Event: Nepal Earthquake
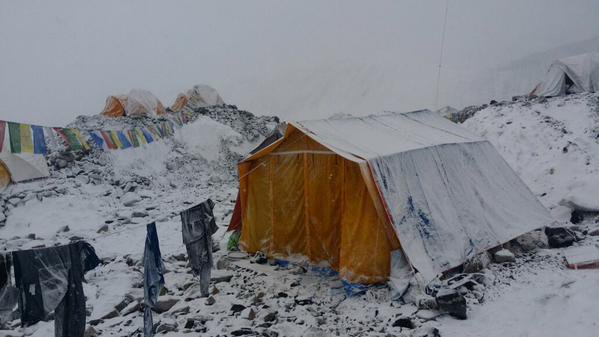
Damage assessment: no_damage